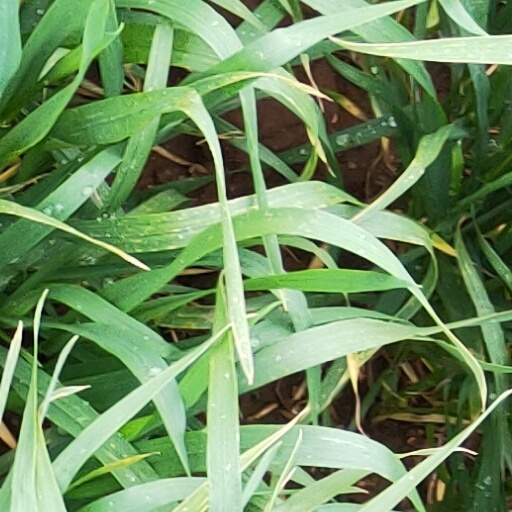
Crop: wheat